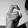
ASL letter: X